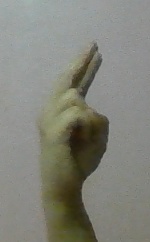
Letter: zay